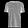
Label: T - shirt / top